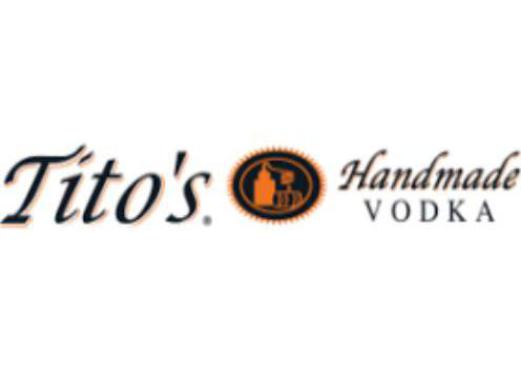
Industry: Food